Momoshiki Otsutsuki

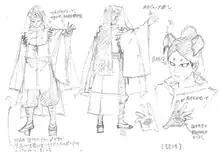
Early sketches of Momoshiki by Masashi Kishimoto.

Momoshiki was created by Masashi Kishimoto who and had his design based on Minamoto no Yoshitsune, born Ushiwakamaru, a famous warrior and military commander during the Heian period, and master of the warrior monk Benkei. Kishimoto identified Naruto's fights alongside Sasuke against Momoshiki as the highlights of the film and asked that the film's staff pay close attention to those sequences. The 's former director Hiroyuki Yamashita said he enjoys Mikio Ikemoto's drawing style, more realistic than Kishimoto's due to the former's attention to the character designs' details. He pointed out that Ikemoto's way of illustrating Momoshiki Otsutsuki's new appearance after consuming Kinshiki Otsutsuki surprised him due to how different it was compared to the original design from the . The battle against Kawaki was shown instead in the first chapter rather than Sasuke's one against Kinshiki Otsutsuki from the "Boruto" film to generate a different impact within the fans despite sharing the same storyline. Boruto's teenage design was first illustrated in little time.